Straight-twin engine

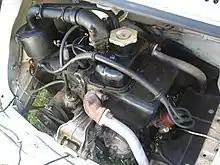
Longitudinal straight-twin engine at the rear of a Fiat 500

Although two-cylinder engines are quite uncommon in cars, the straight-twin layout has been used for several automobile engines over time.